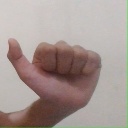
अक्षर: त